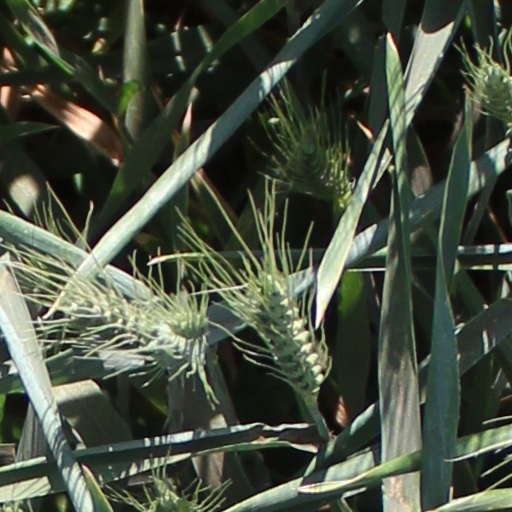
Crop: wheat